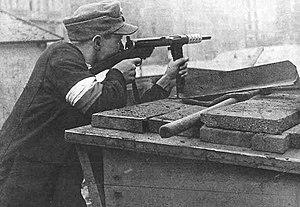
Cette liste présente une chronologie, non exhaustive, de différentes révolutions et rébellions dans le monde. Pour une liste de coups d'État et de tentatives de coups d'État voir : Liste de coups d'État.
La Błyskawica est un pistolet-mitrailleur polonais construit par la résistance polonaise pendant la Seconde Guerre mondiale.